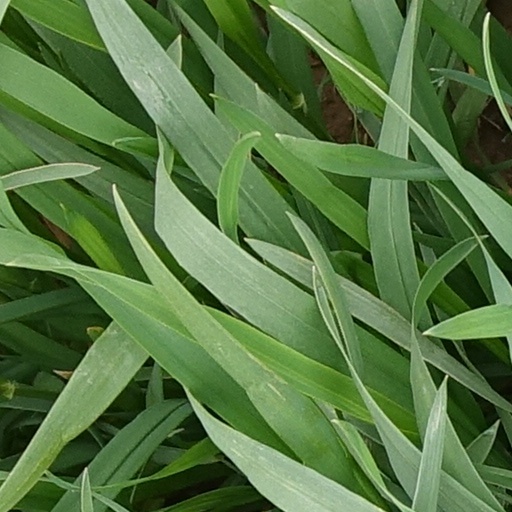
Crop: wheat